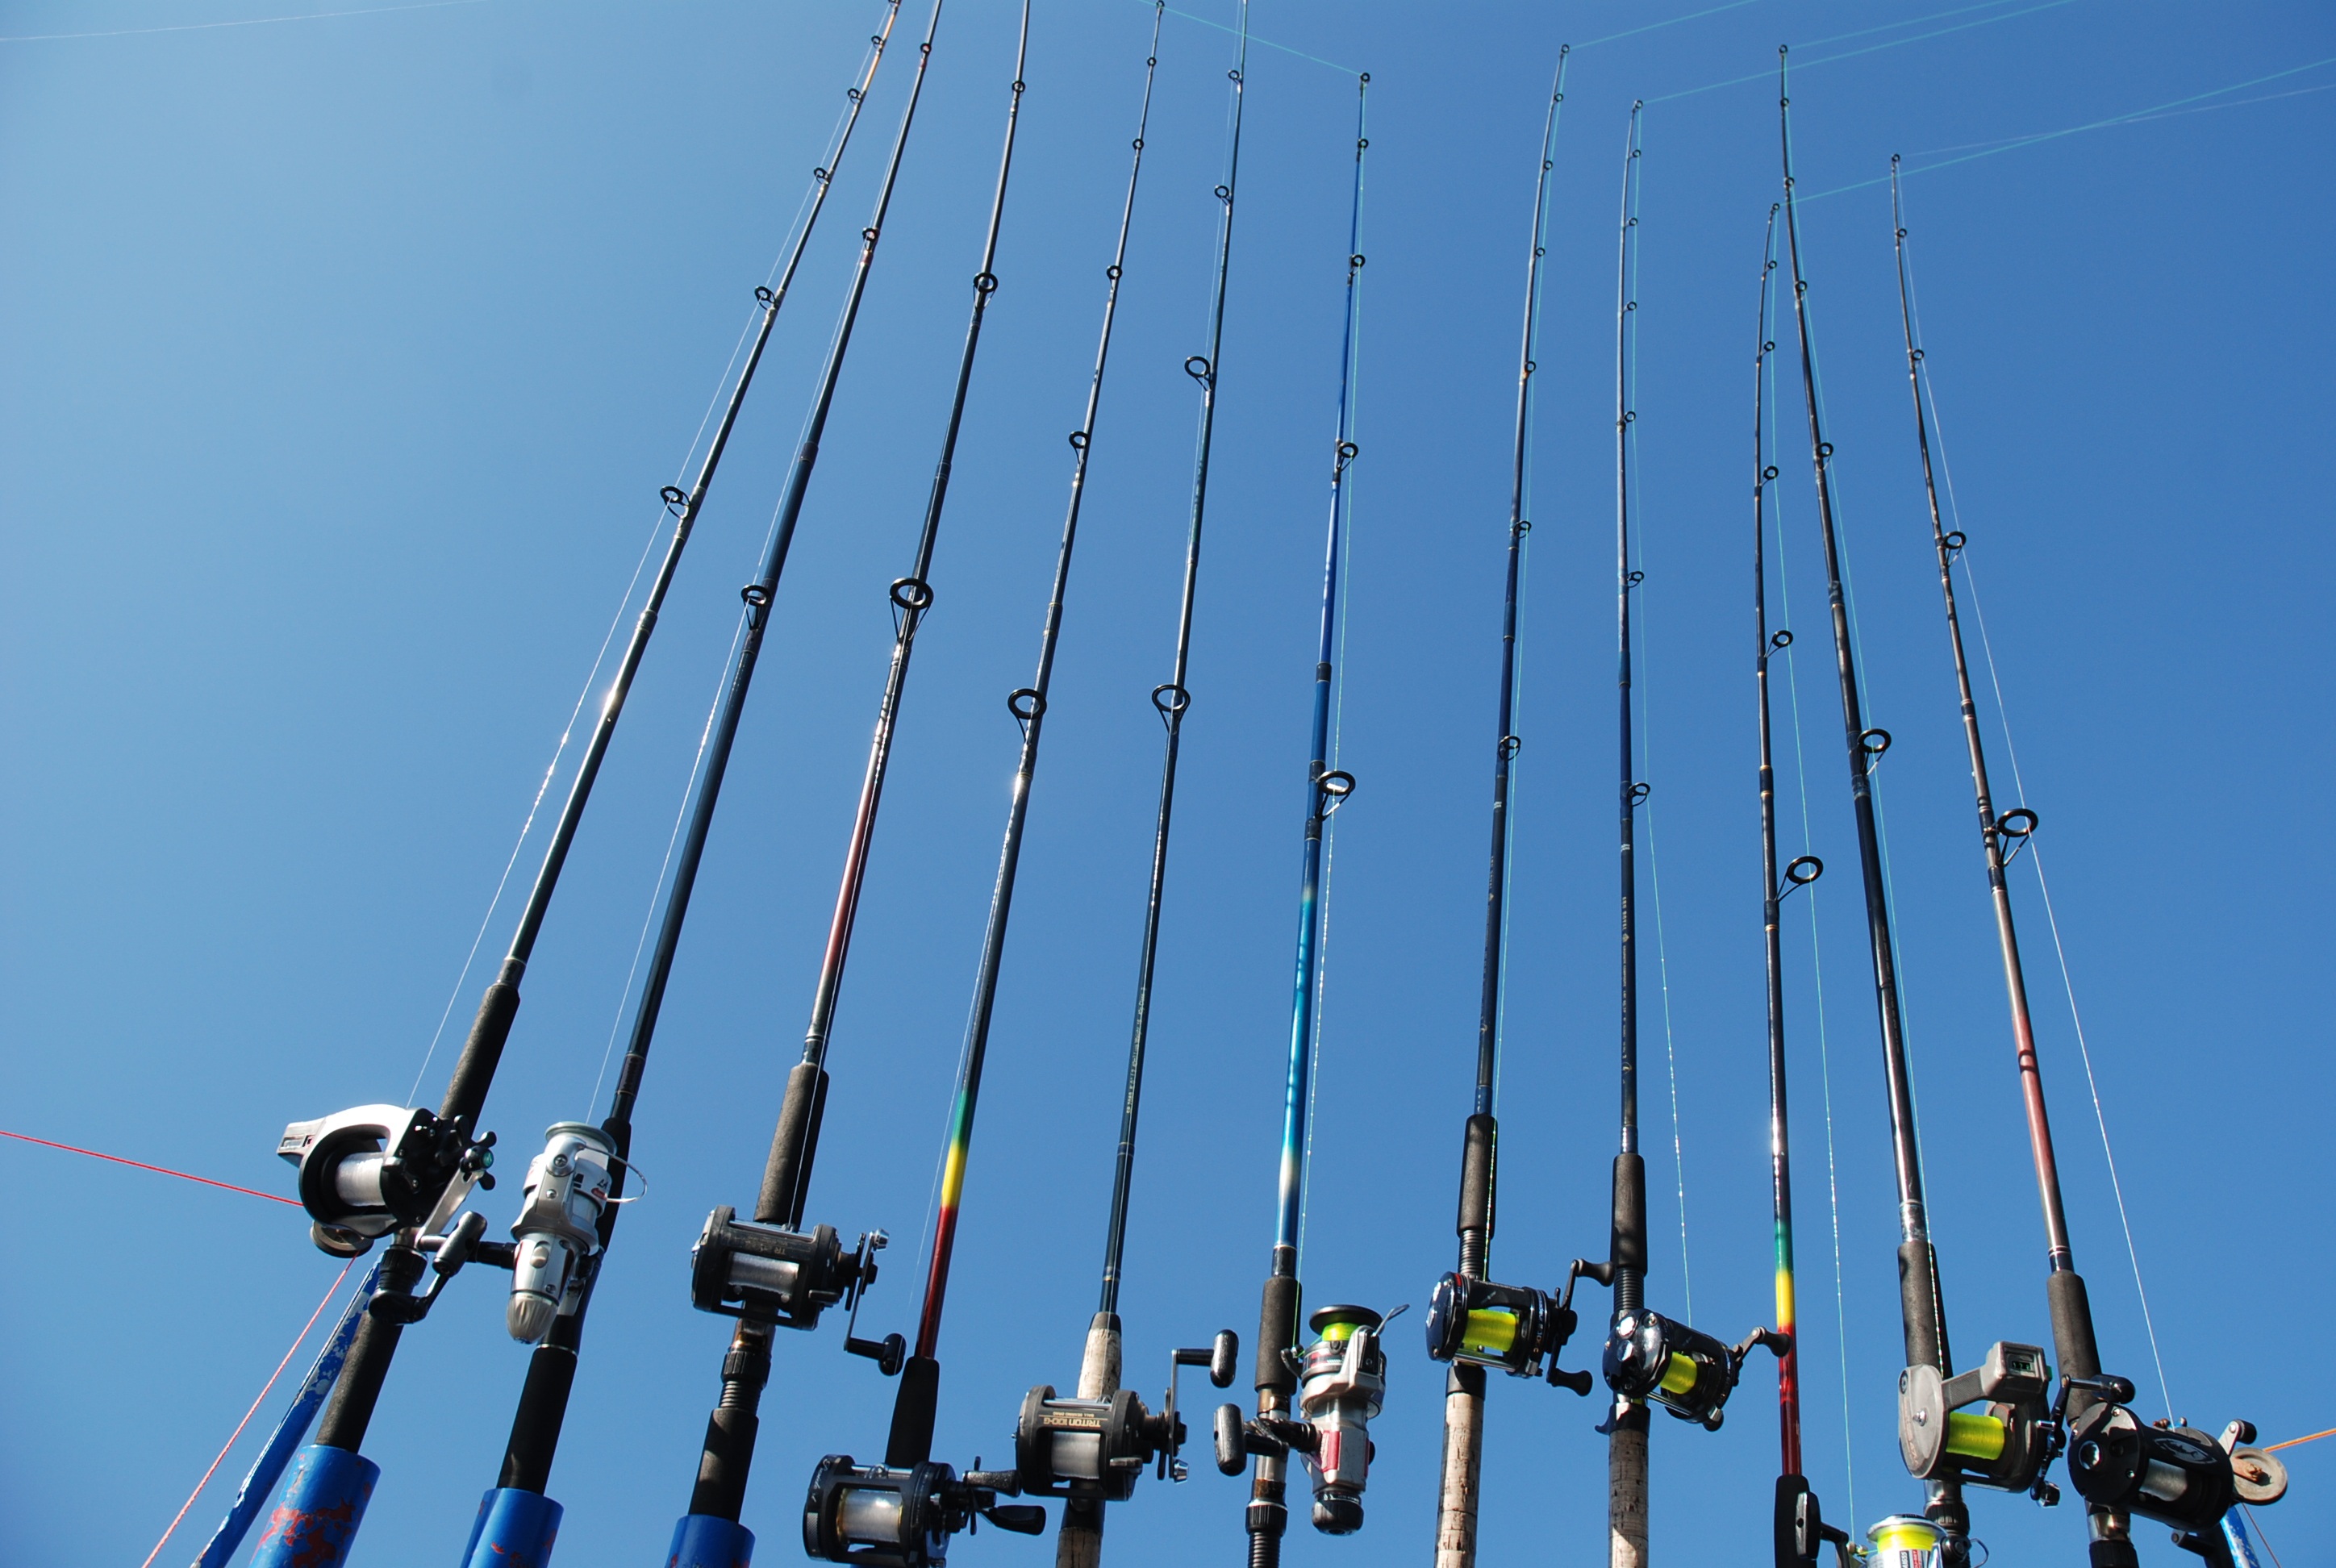
wind, line, vehicle, fishing, mast, electricity, boating, overhead power line, hook and line